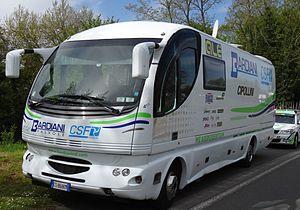
Reportage réalisé le jeudi 17 avril à l'occasion du départ et de l'arrivée du Grand Prix de Denain 2014 à Denain, Nord, Nord-Pas-de-Calais, France.